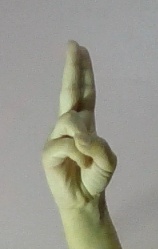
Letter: taa